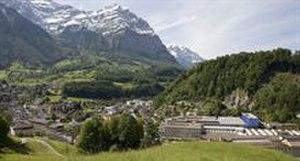
Electrolux est une entreprise suédoise d'électroménager.